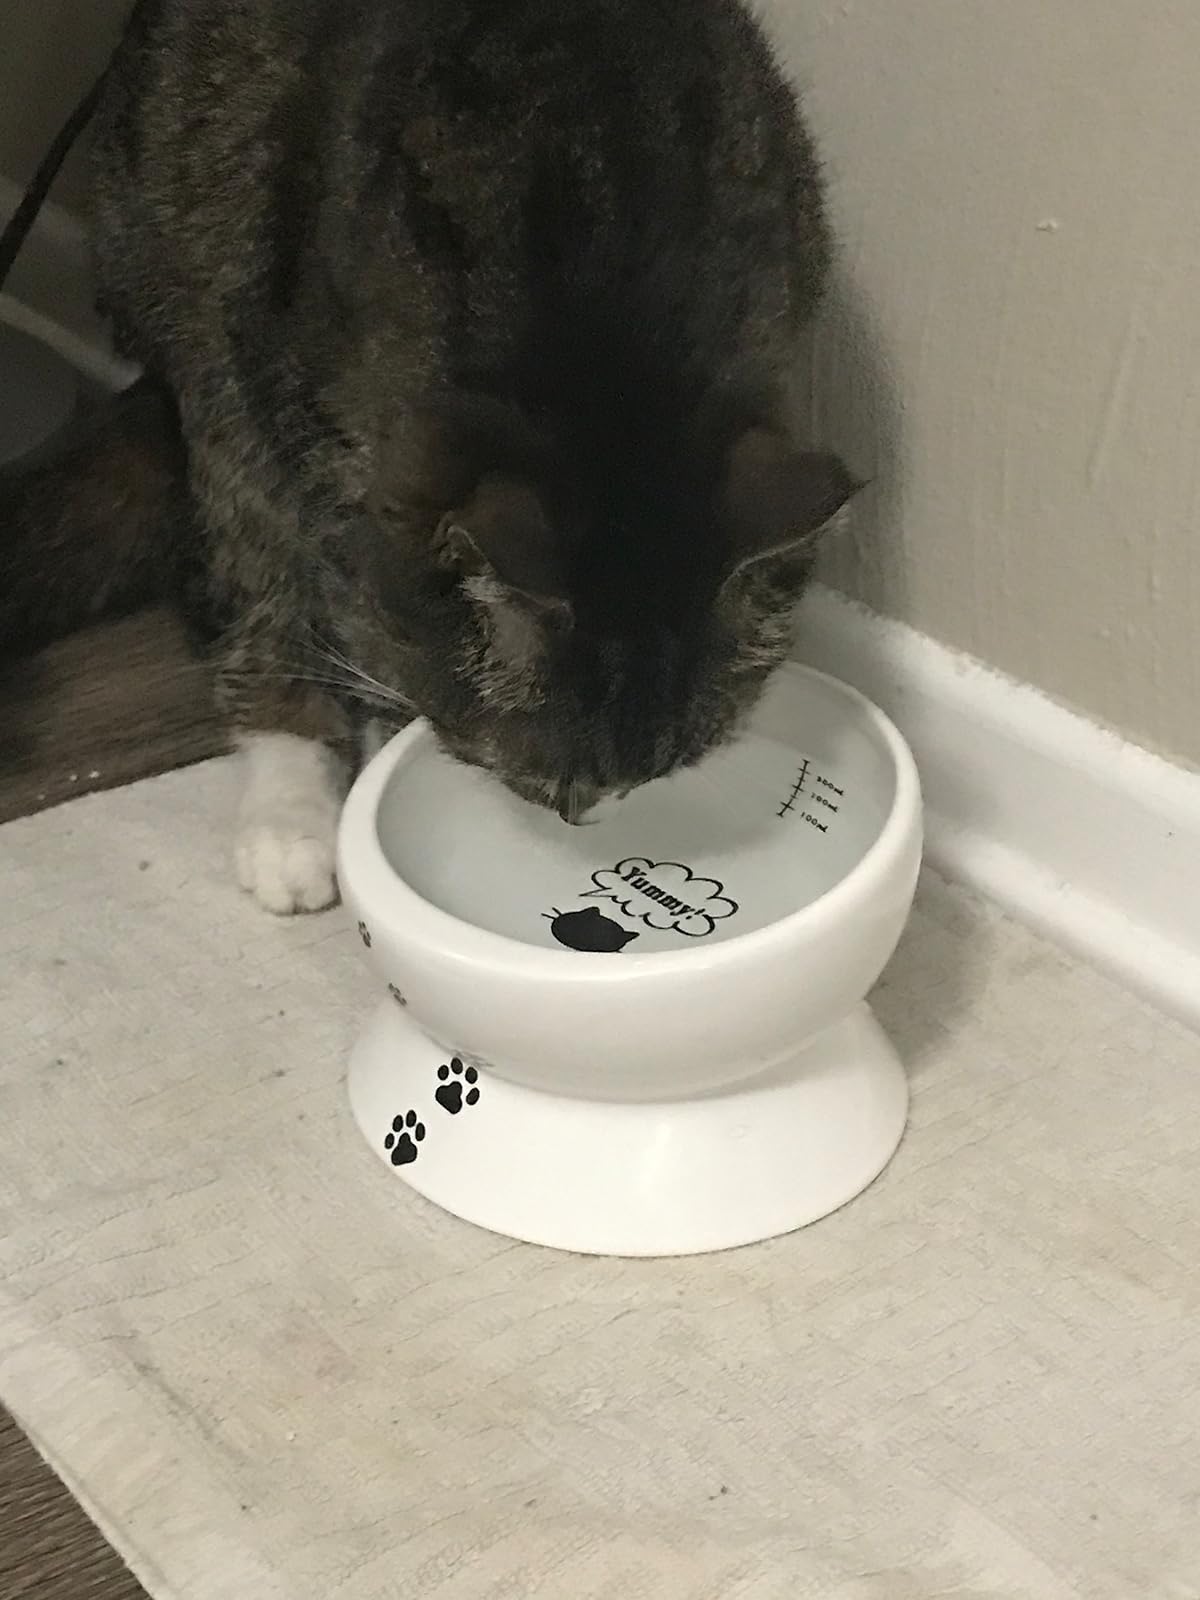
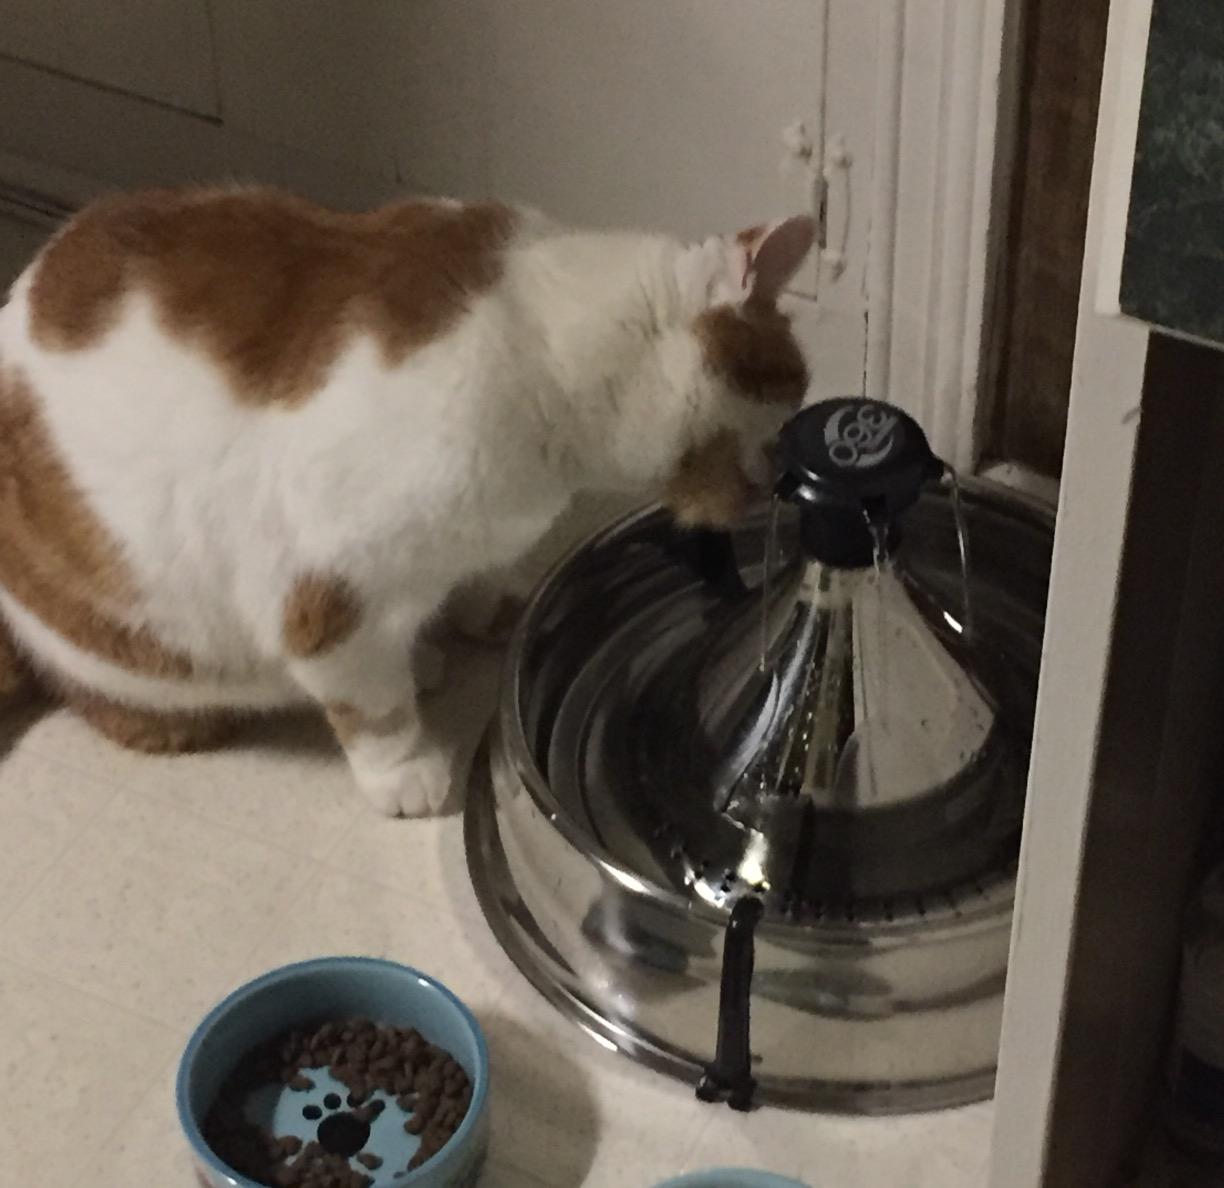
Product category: items_bowl
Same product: no